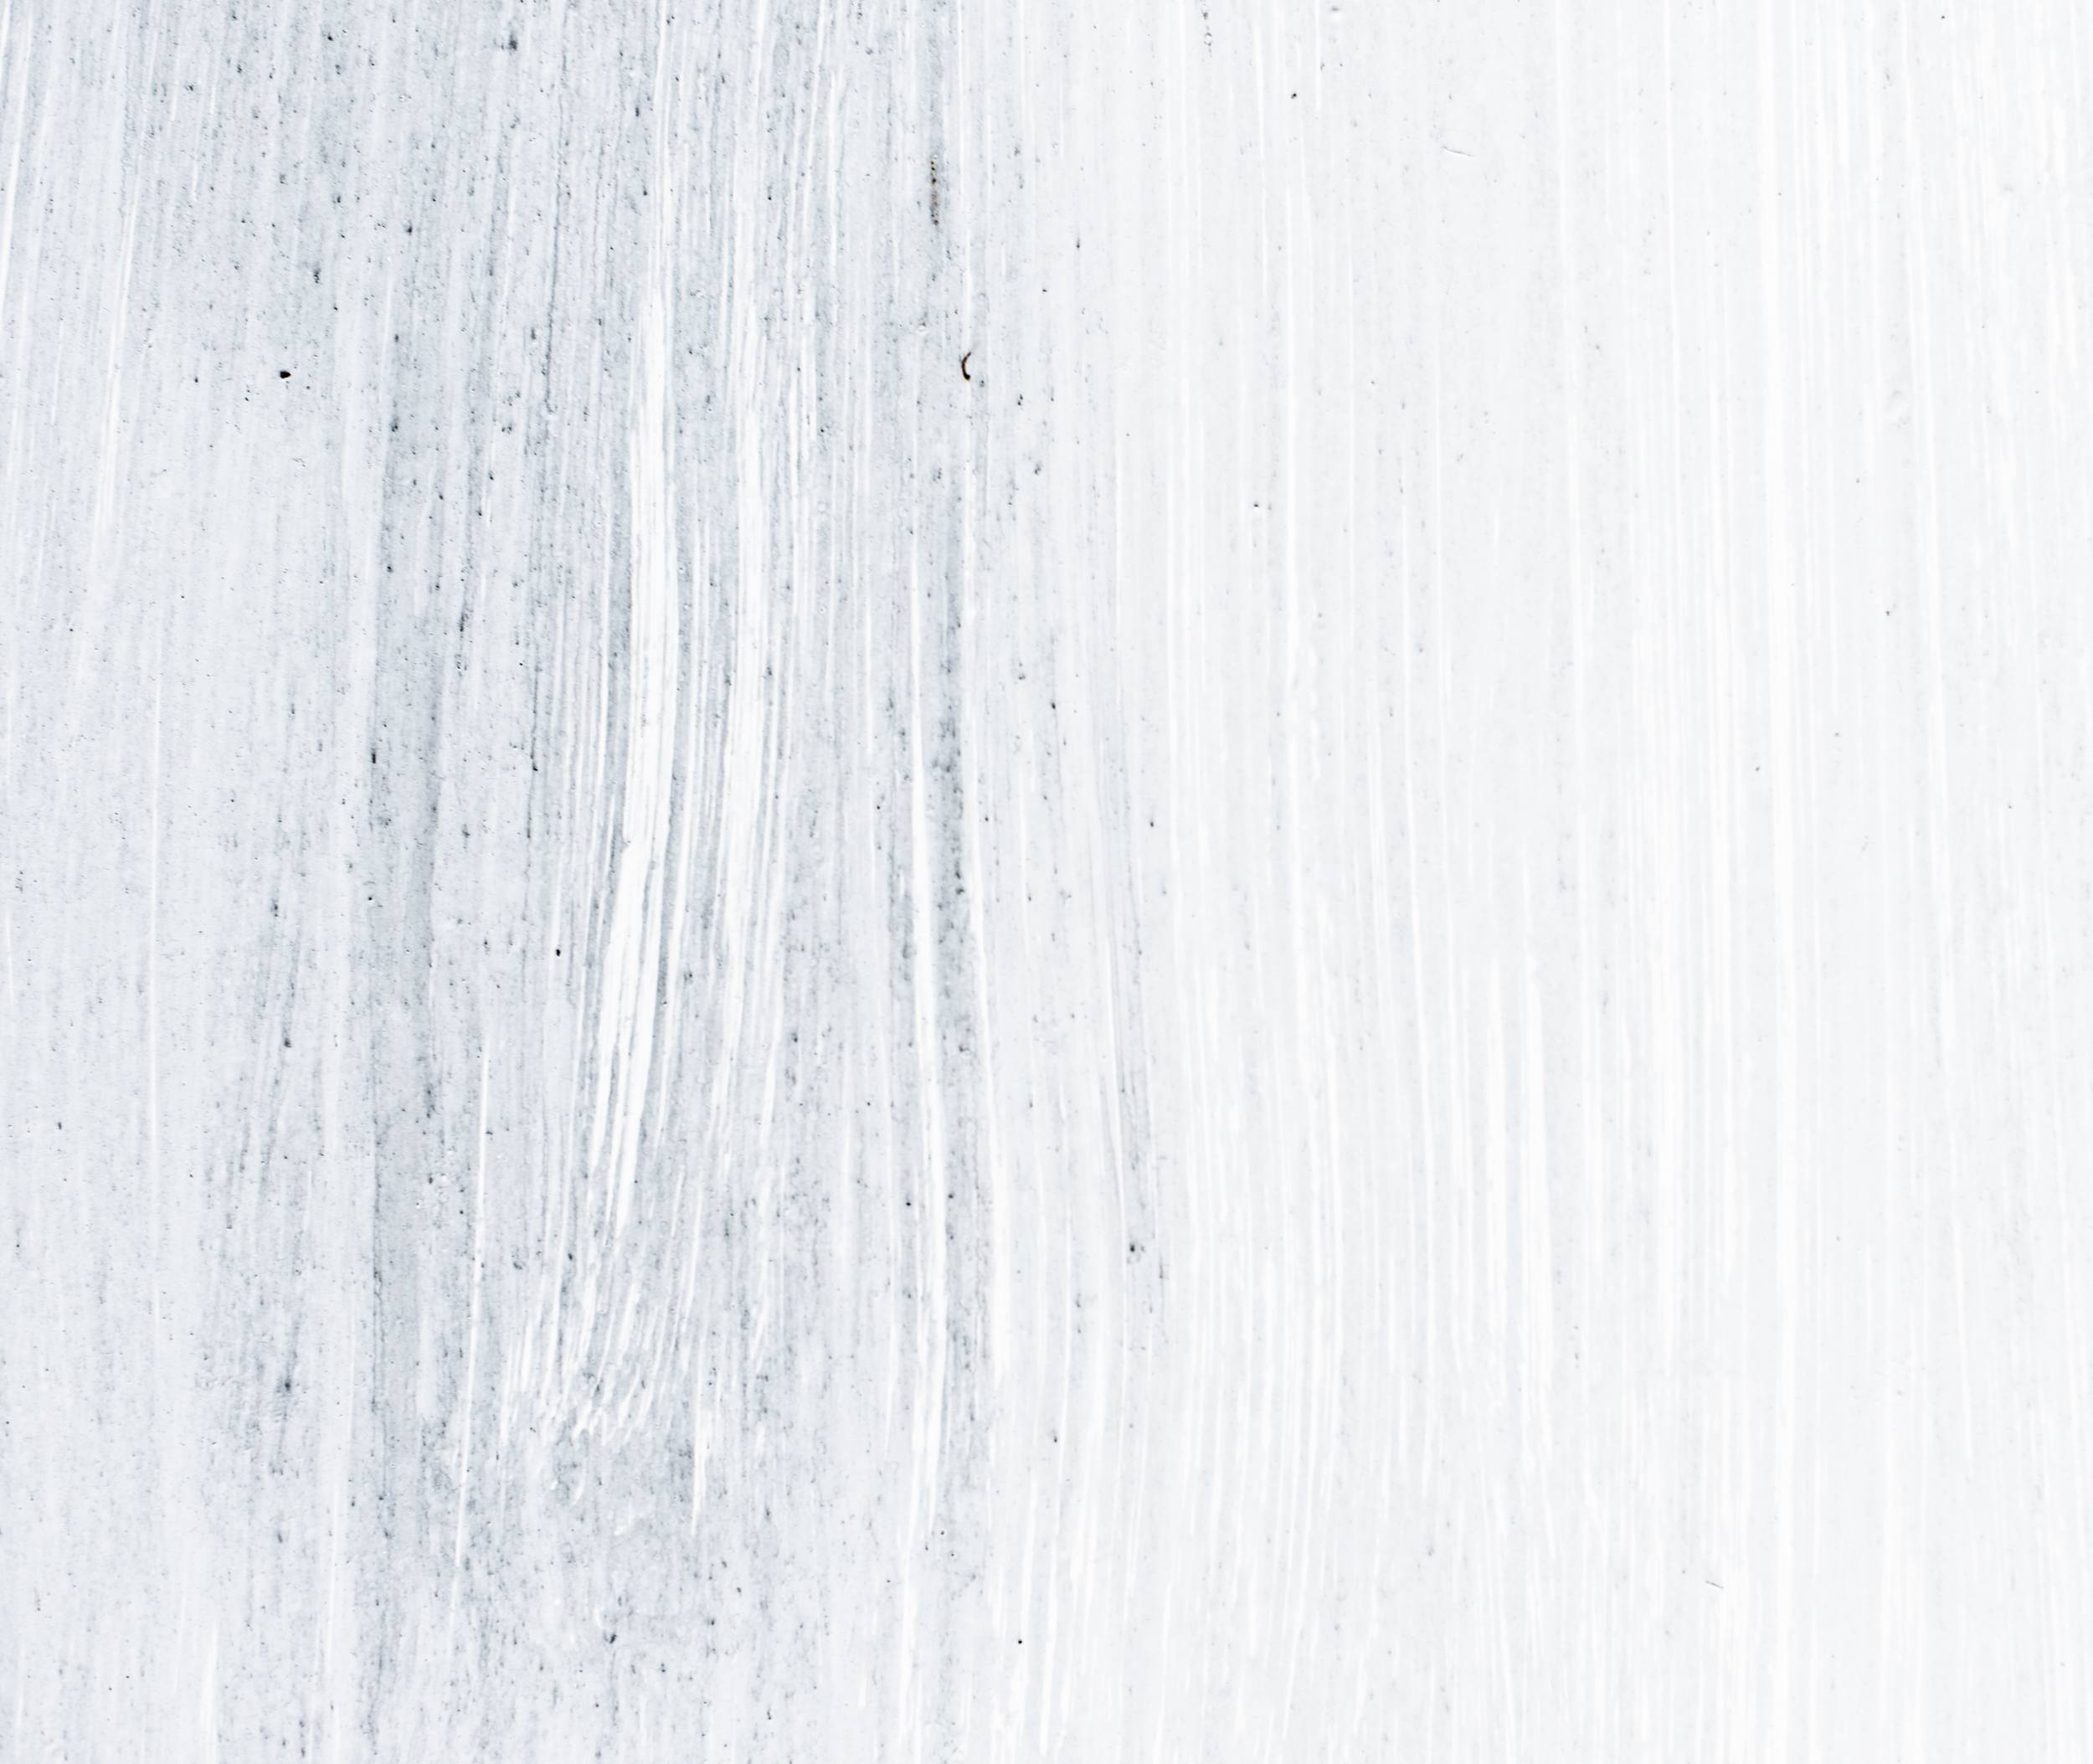
white, wood, wall, line, floor, concrete, flooring